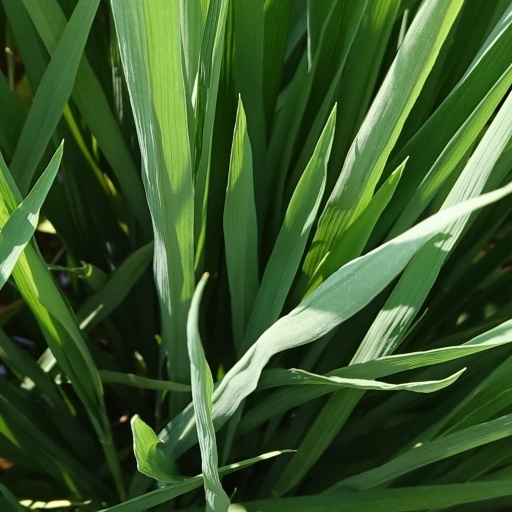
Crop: rice